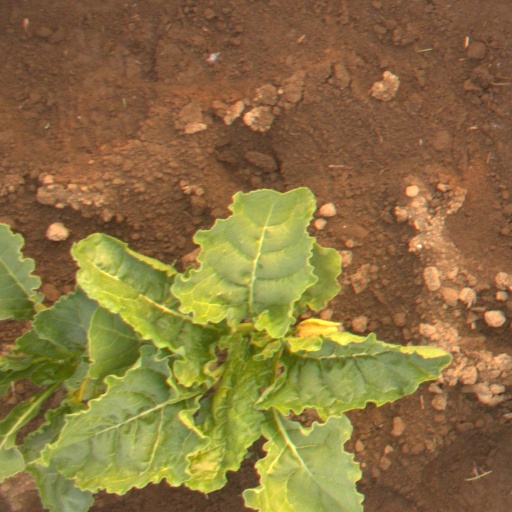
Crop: sugar beet